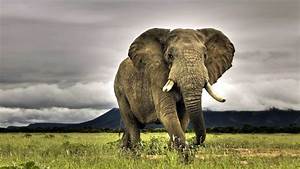
Label: elefante